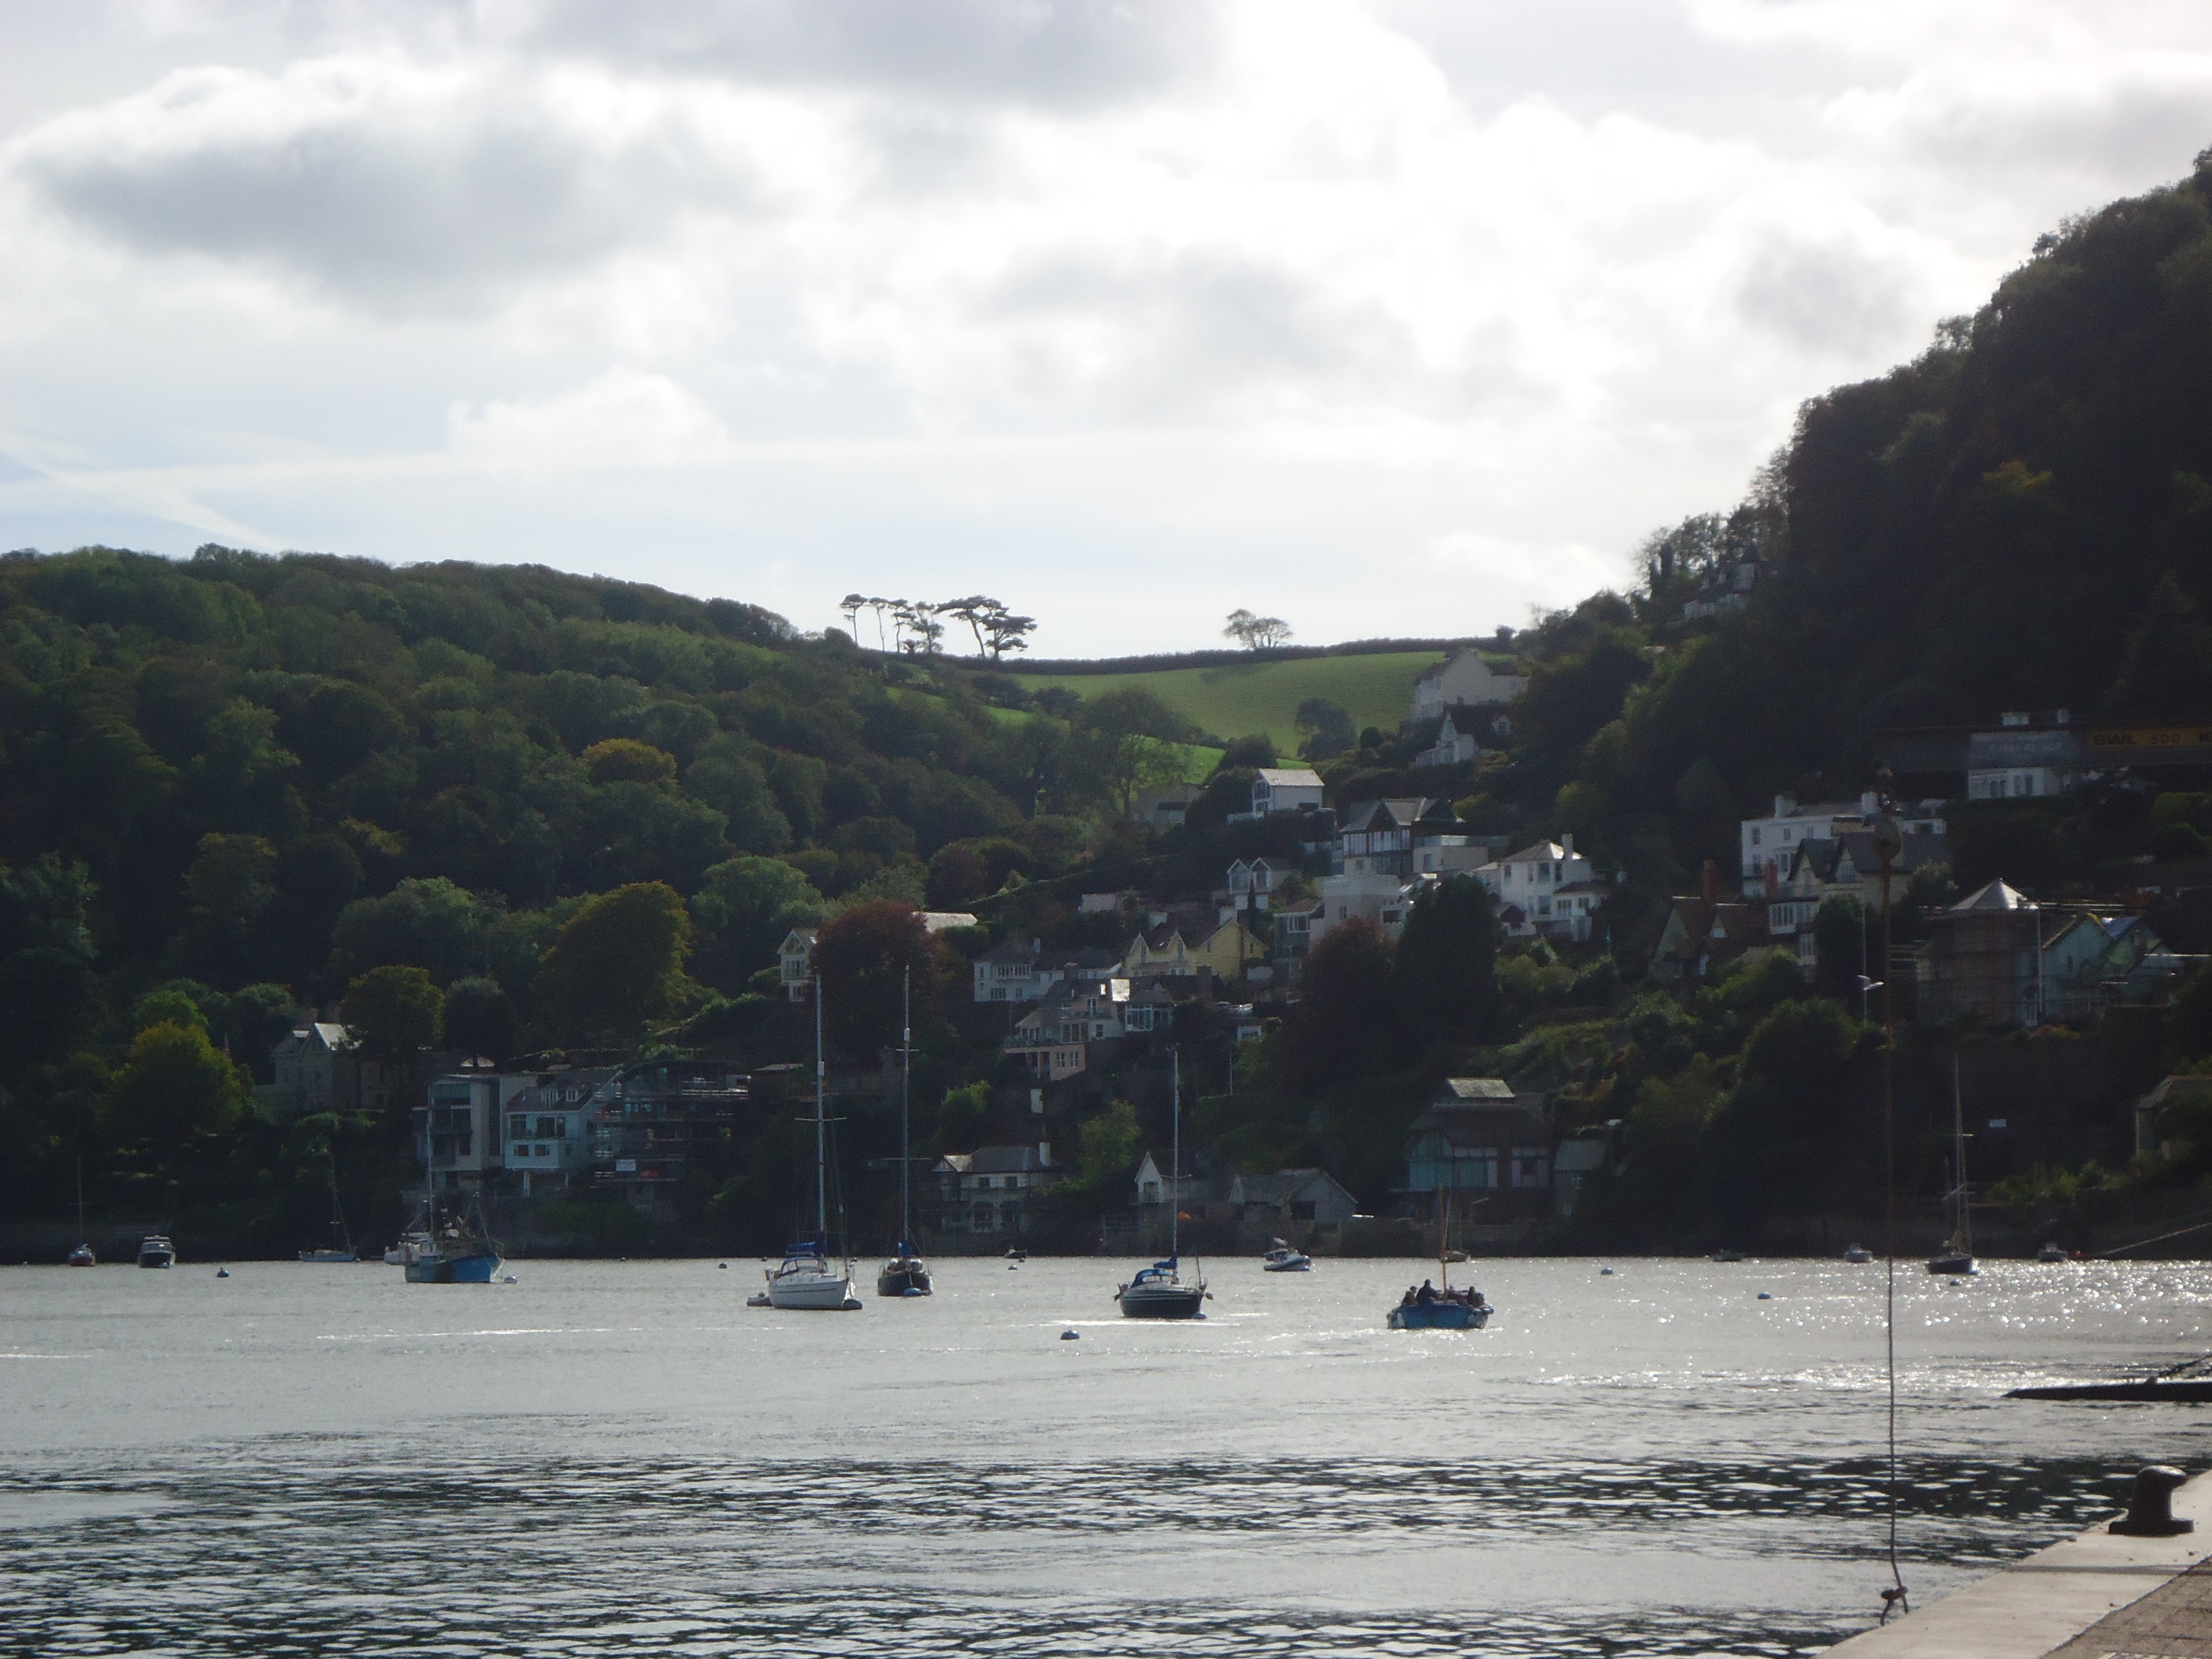
beach, landscape, sea, coast, water, forest, ocean, boat, shore, lake, river, village, seaside, cove, vehicle, bay, island, harbor, body of water, hills, boating, mountains, cliffs, boats, devon, dartmouth